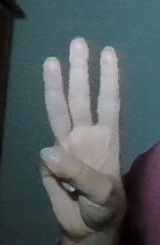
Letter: thaa